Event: Ecuador Earthquake
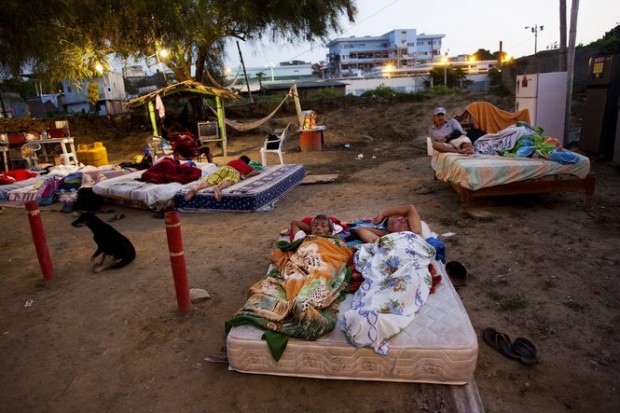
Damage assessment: no_damage